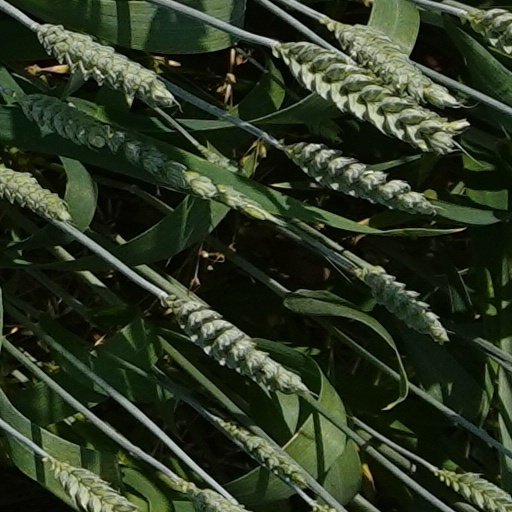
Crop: wheat